8th Paratroopers Engineer Regiment "Folgore"

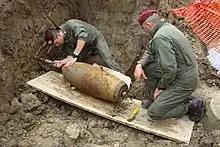
Folgore EOD Team defusing a WWII era bomb

On 10 September 1992, the 184th Sappers Battalion "Santerno" lost its autonomy and the next day the battalion entered the reformed 8th Sappers Regiment. On the same day, the flag and traditions of the 8th Engineer Regiment were transferred from the battalion to the 8th Sappers Regiment. On 28 November 1995, the regiment transferred its flag to the Shrine of the Flags in the Vittoriano in Rome for safekeeping, and two days later, on 30 November 1995, the 8th Sappers Regiment was disbanded.